Audrey Whitby

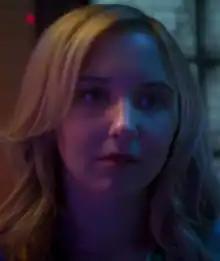
Whitby in 2018 portraying Allie Stein from "Guilty Party"

Whitby started acting when she was six in community theater and started auditioning in Chicago when she was eight. Whitby moved to Los Angeles when she was 12.